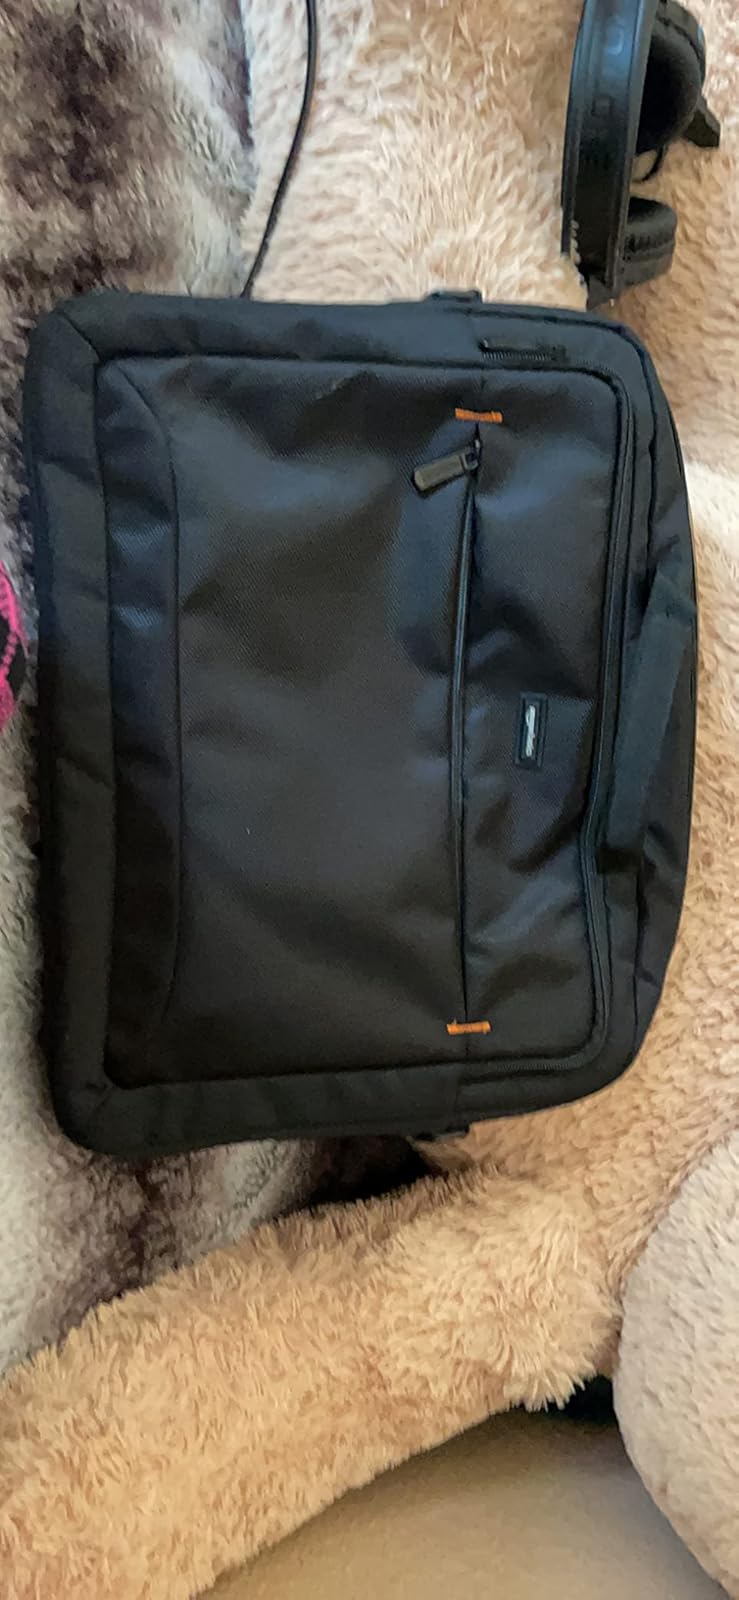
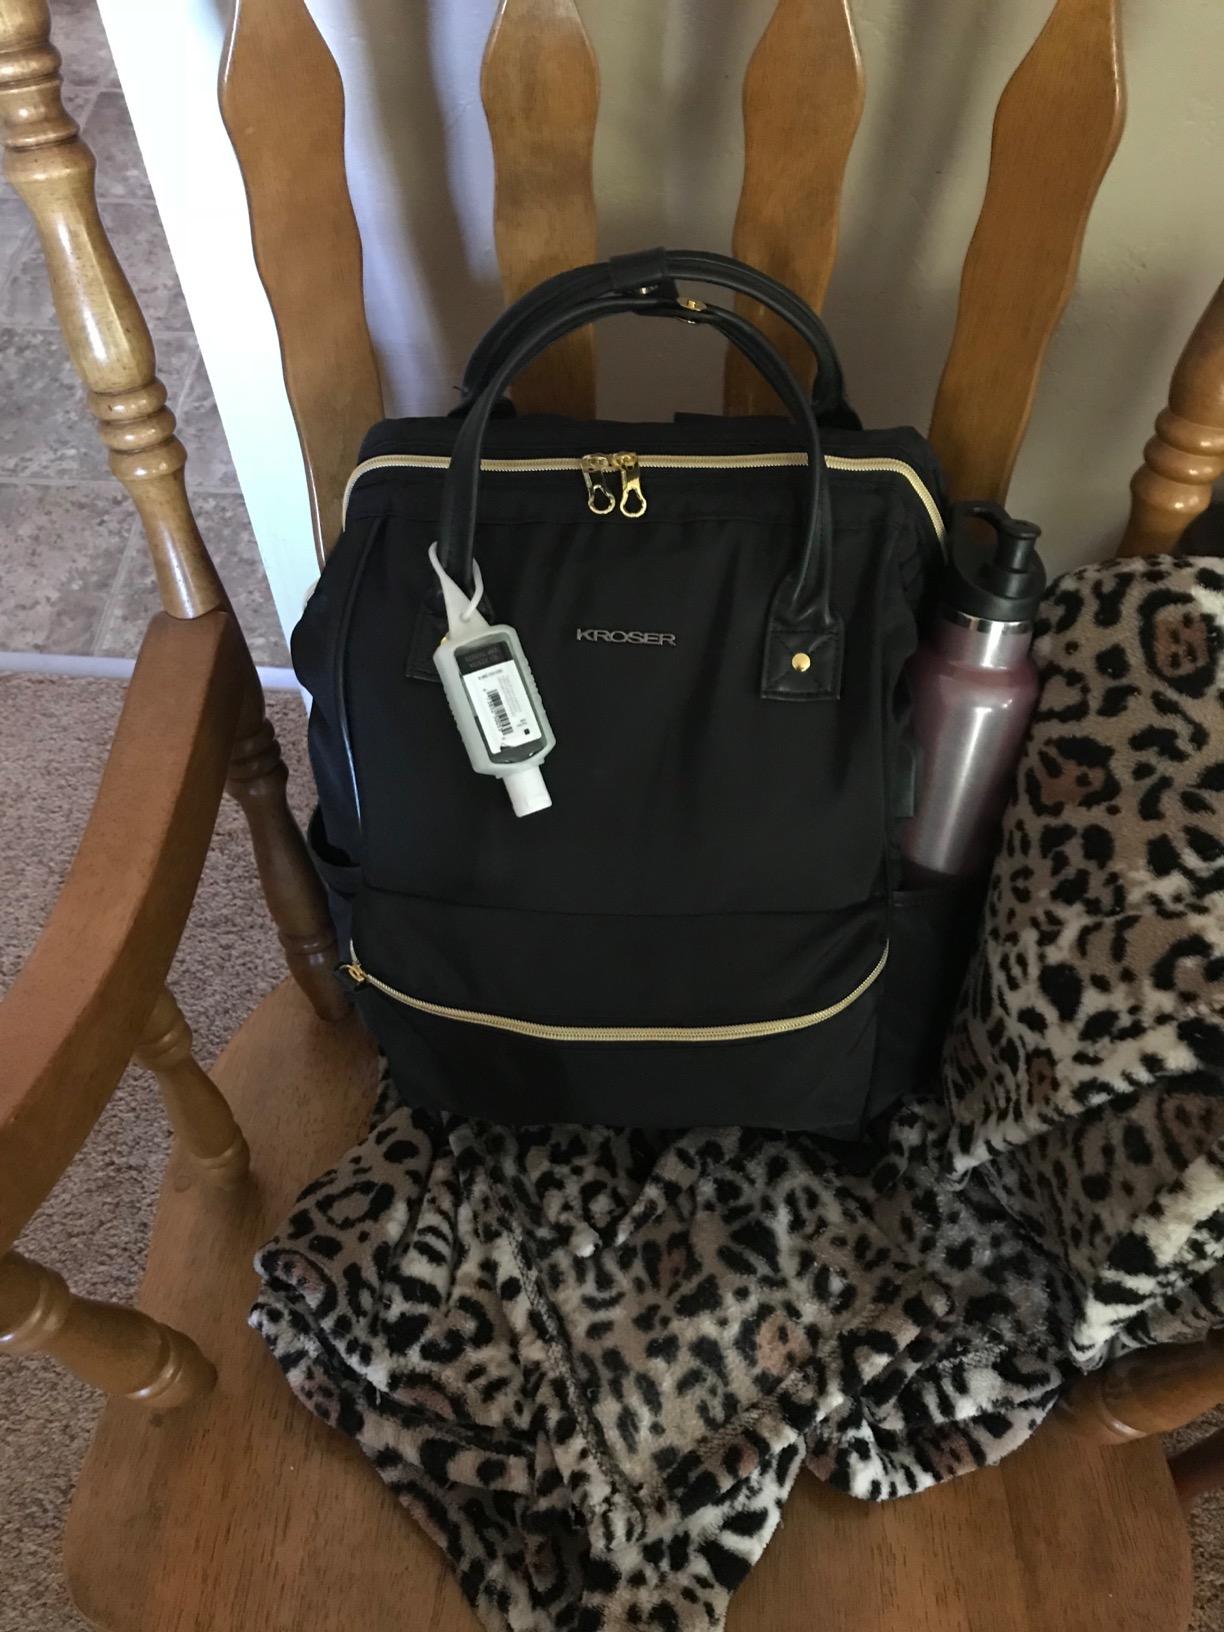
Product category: bag
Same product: no